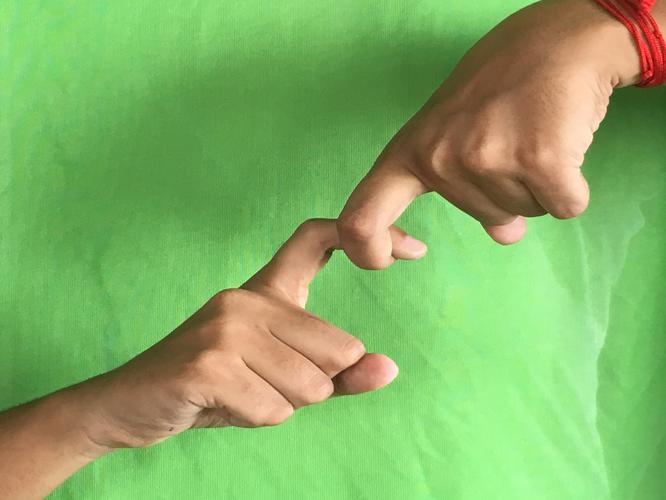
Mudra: Pasha
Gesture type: double_hand